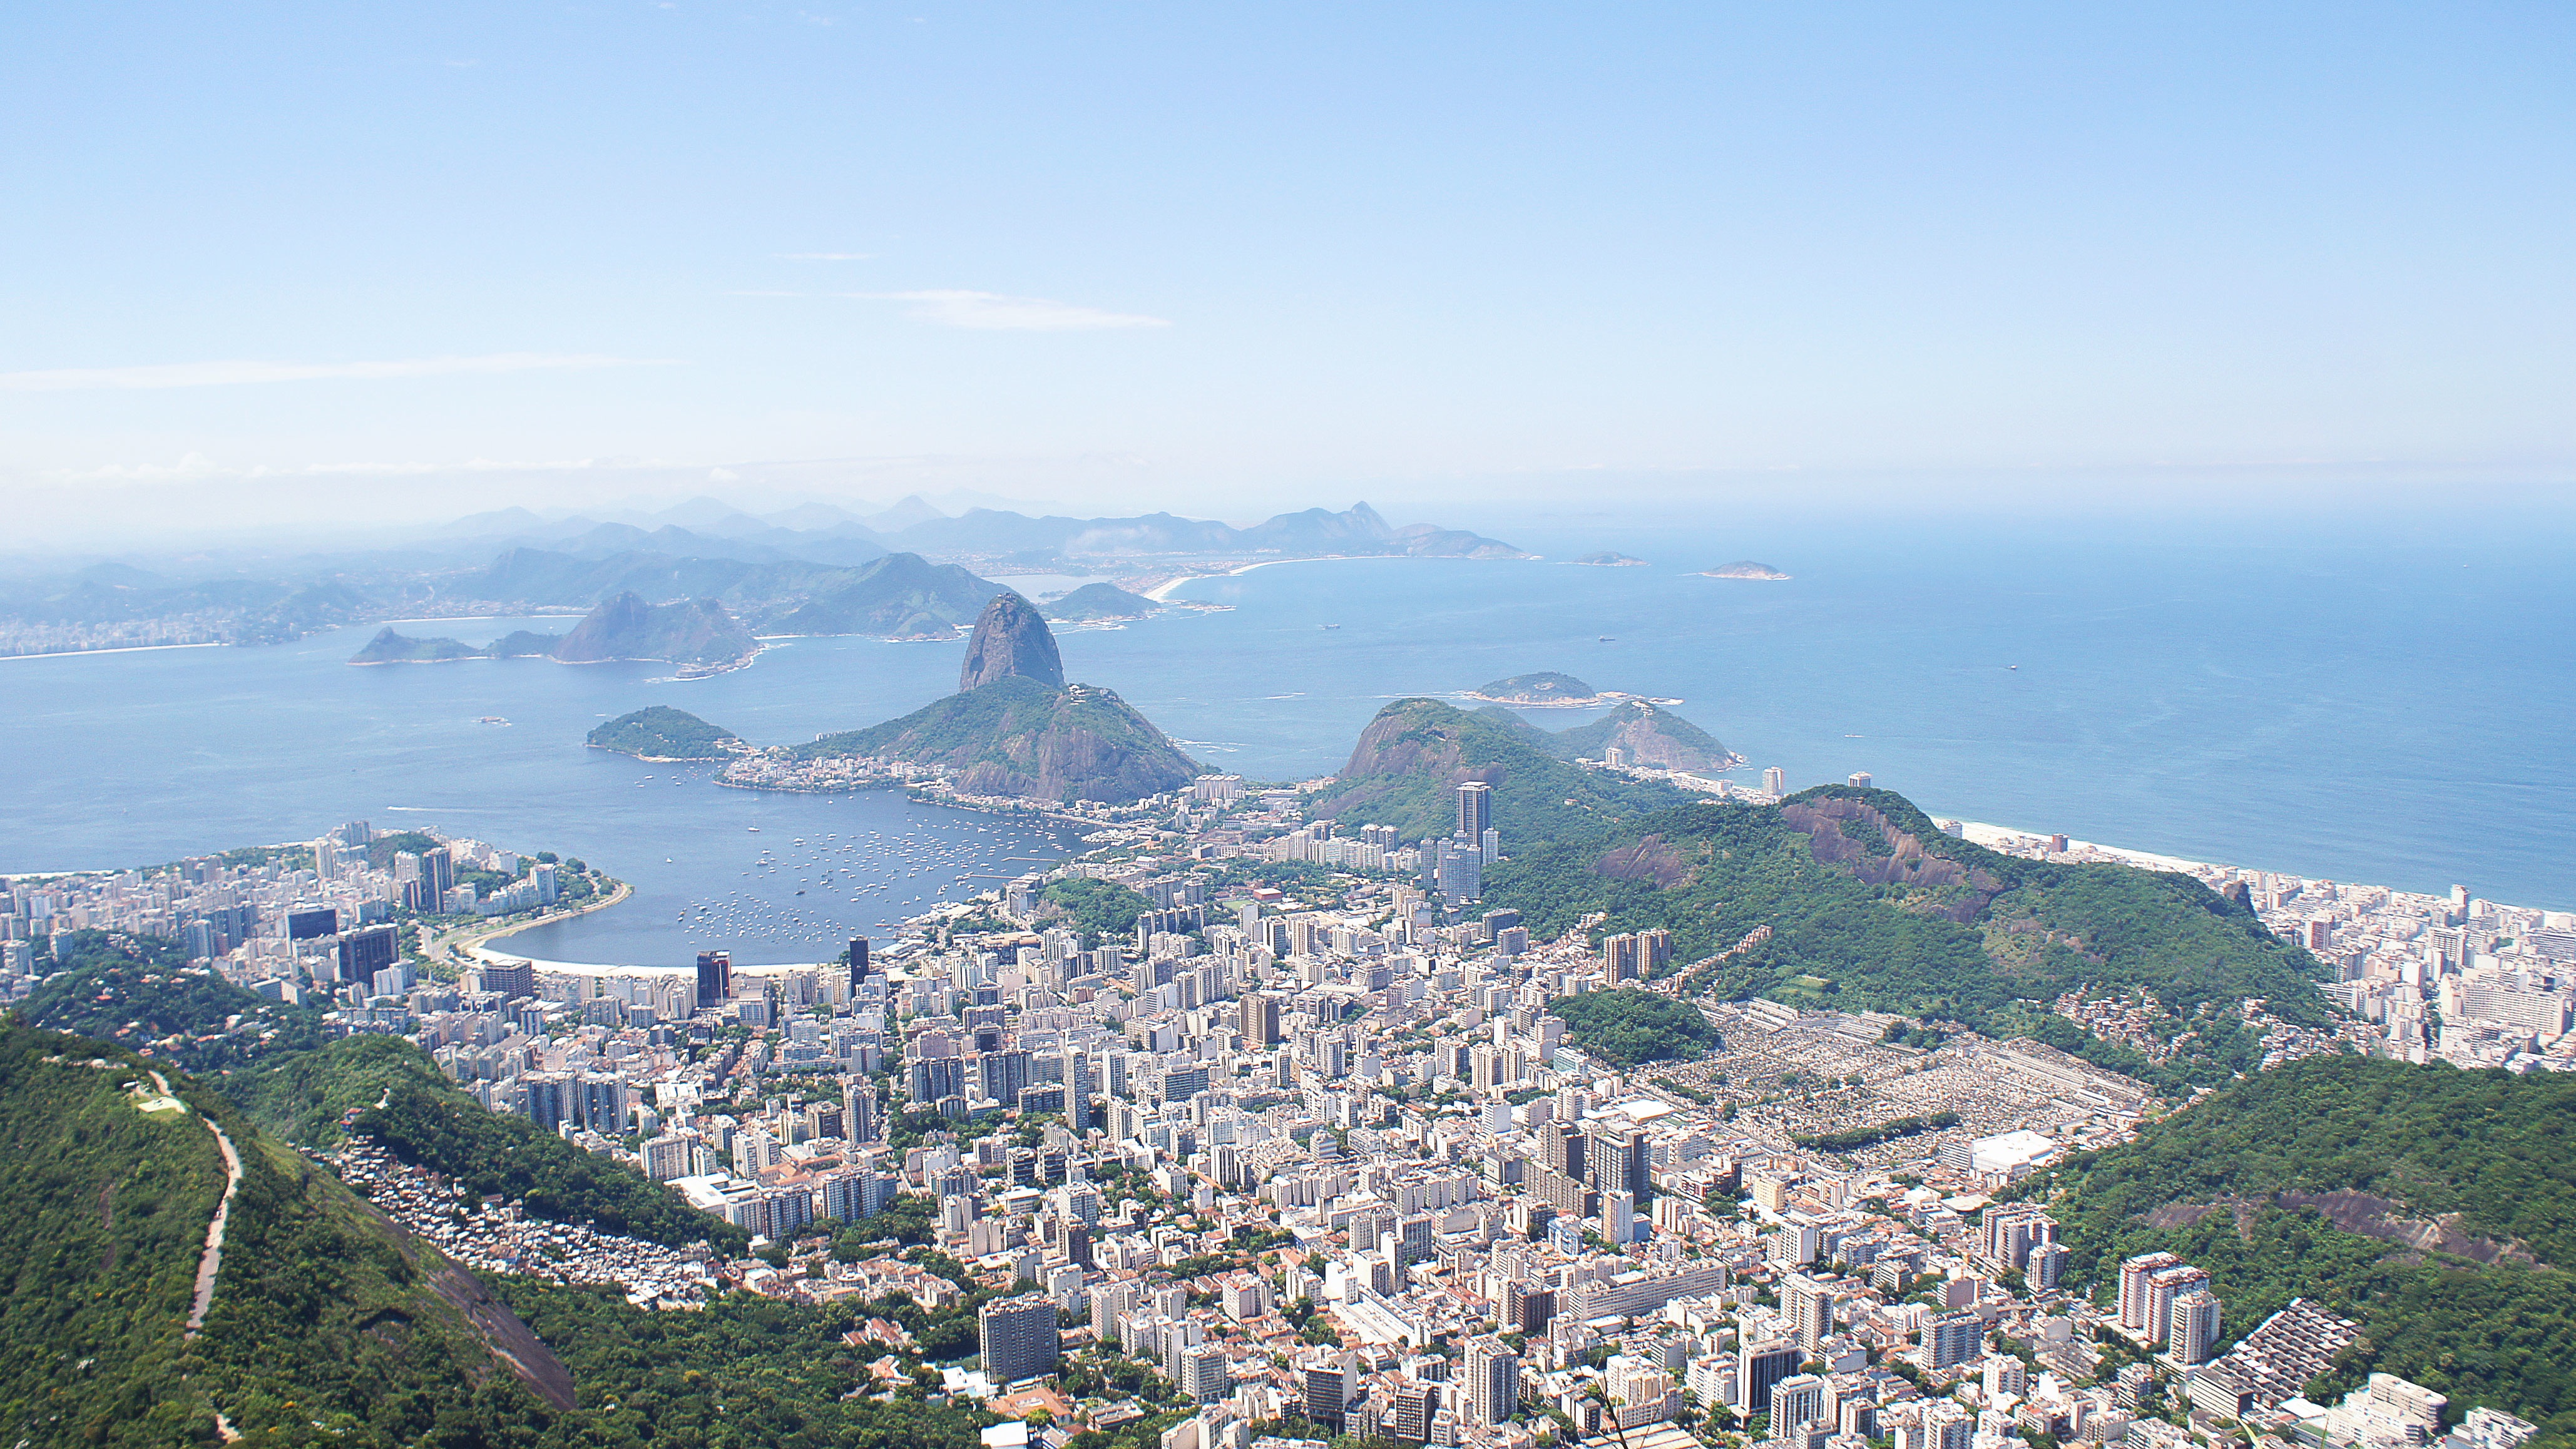
sea, coast, water, horizon, mountain, photography, town, city, mountain range, cityscape, panorama, vacation, cliff, bay, island, tourism, terrain, aerial view, cape, bird's eye view, aerial photography, geographical feature